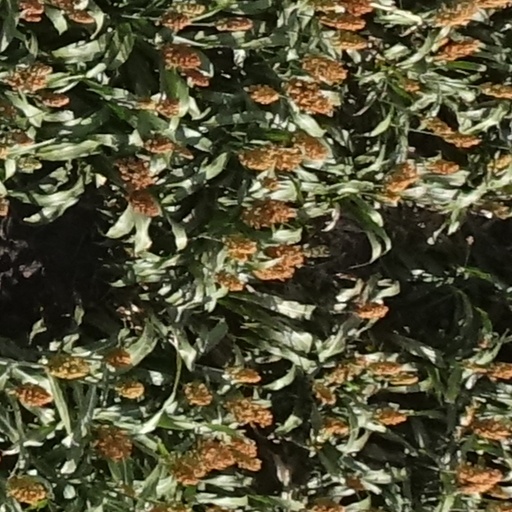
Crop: sorghum